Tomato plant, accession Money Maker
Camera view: horizontal (90 deg, fisheye); turntable rotation: 300 degrees
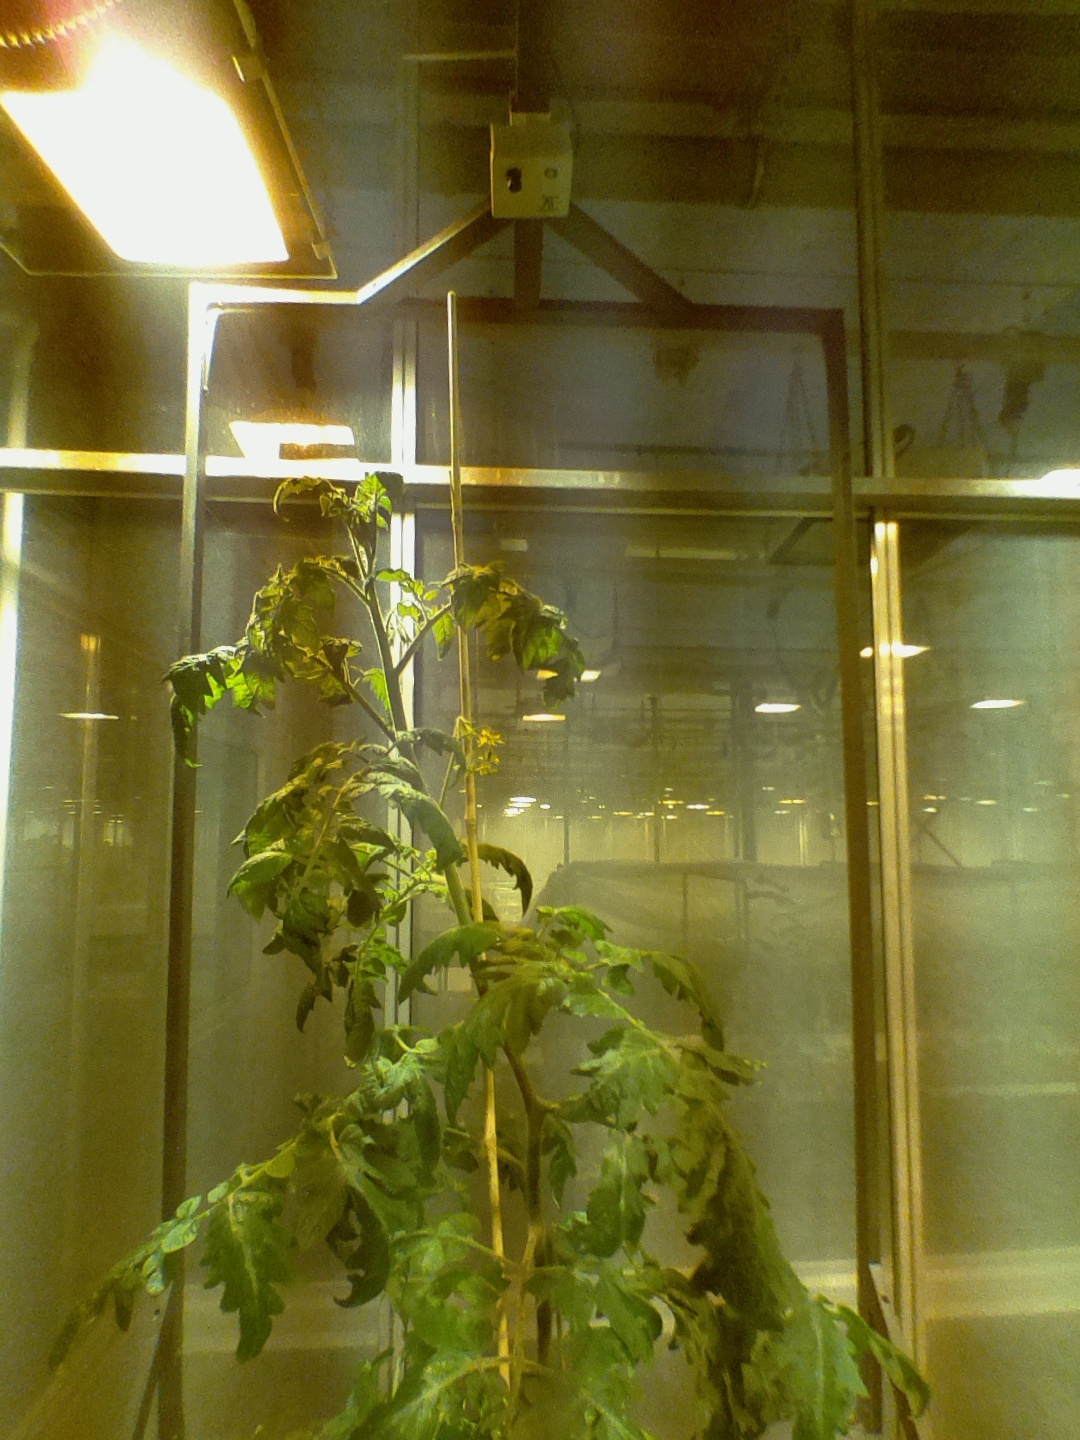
BBCH growth stage 68: Full flowering, 80%-90% of flowers open, more petals falling